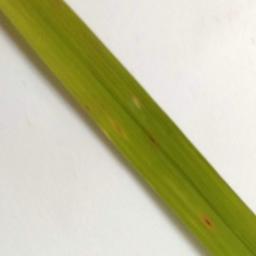
Label: Rice___Brown_Spot